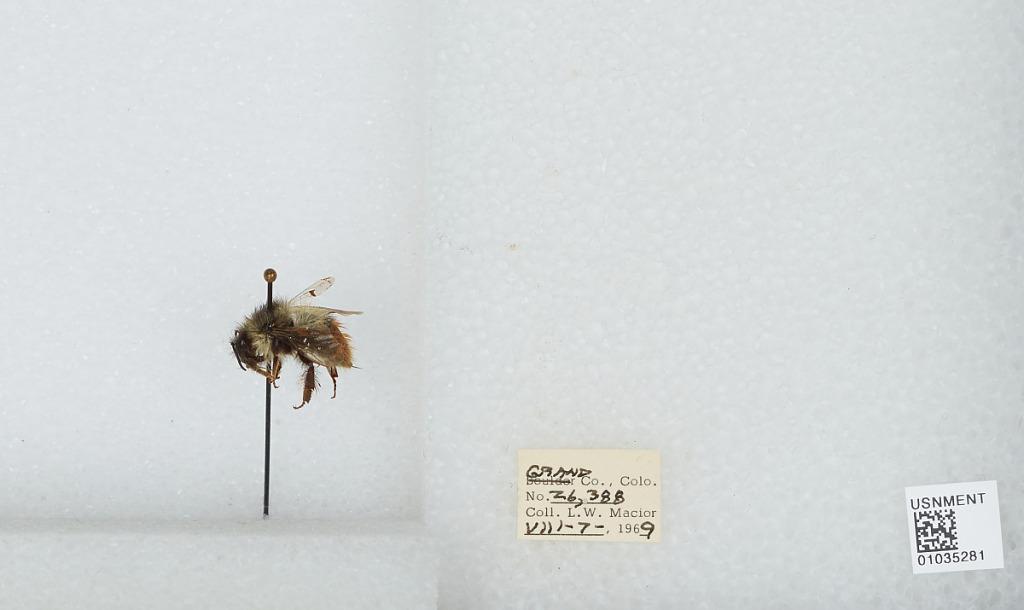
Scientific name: Bombus (Pyrobombus) mixtus Cresson
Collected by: L. Macior
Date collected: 1969-8-7
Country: United States
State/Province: Colorado
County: Grand
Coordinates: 40.073, -106.103